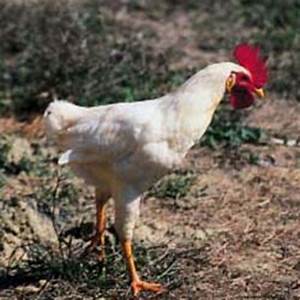
Label: chicken